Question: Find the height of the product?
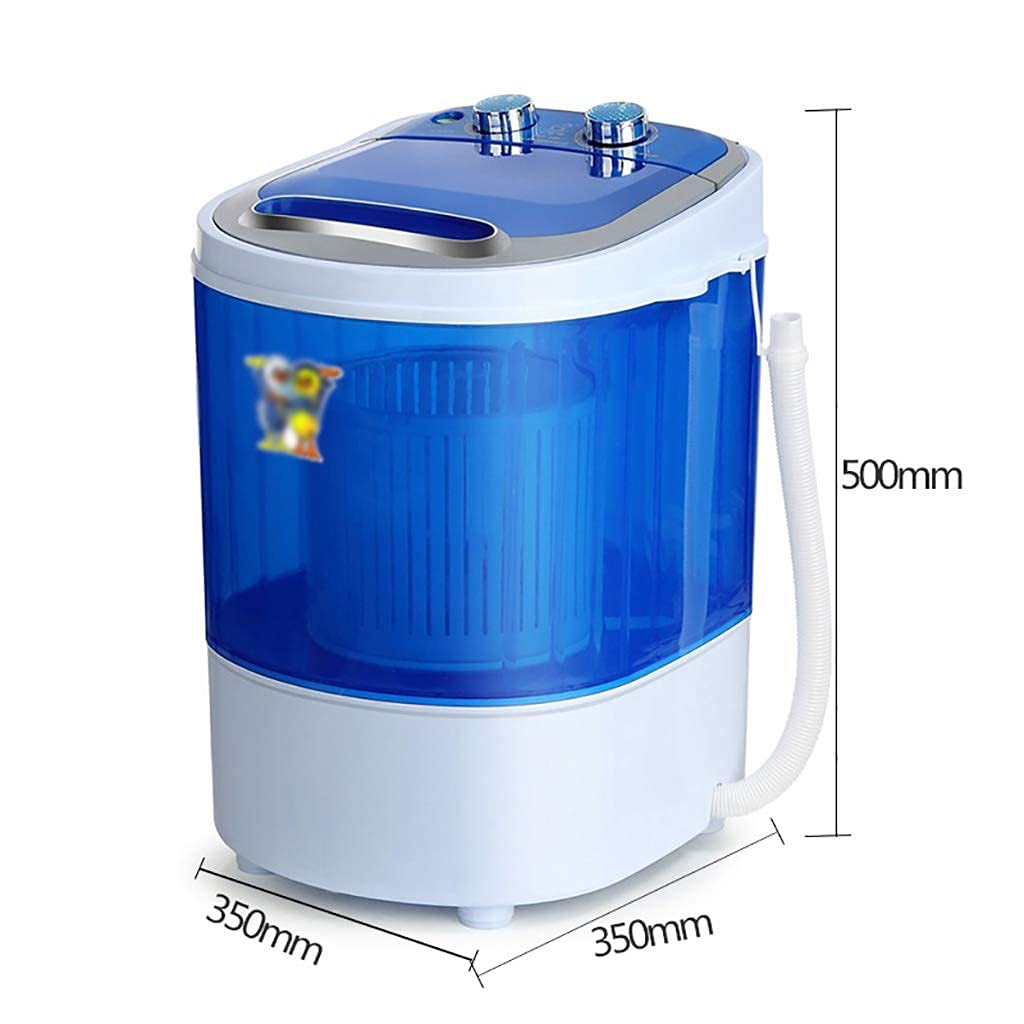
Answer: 500.0 millimetre